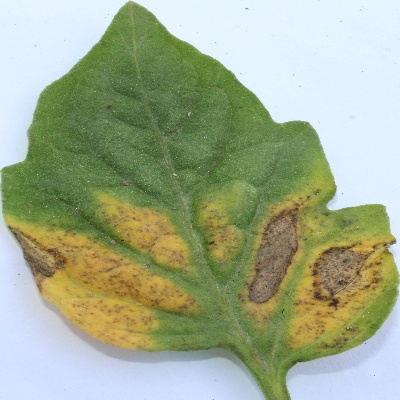
Crop: Tomato
Condition: septoria leaf spot